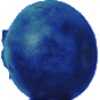
Label: Huckleberry 1